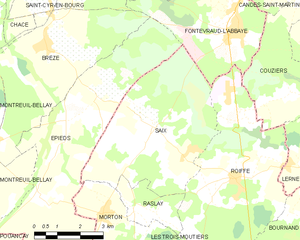
Carte des communes françaises Saix